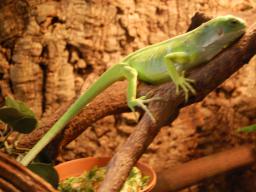
Label: Background_without_leaves